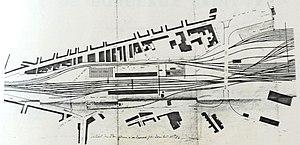
État de la gare provisoire Saint-Jean ou gare en bois, plan d'ensemble du 11 mars 1882 (archives SNCF, Bordeaux, carton 2).
La gare de Bordeaux-Saint-Jean, dite gare Saint-Jean à Bordeaux, est la plus grande gare ferroviaire de la région Nouvelle-Aquitaine, à 2 h 4 min de Paris, par l'utilisation de la LGV Sud Europe Atlantique.